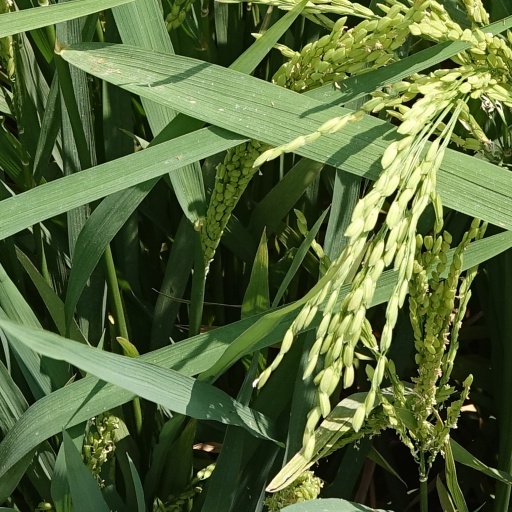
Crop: rice